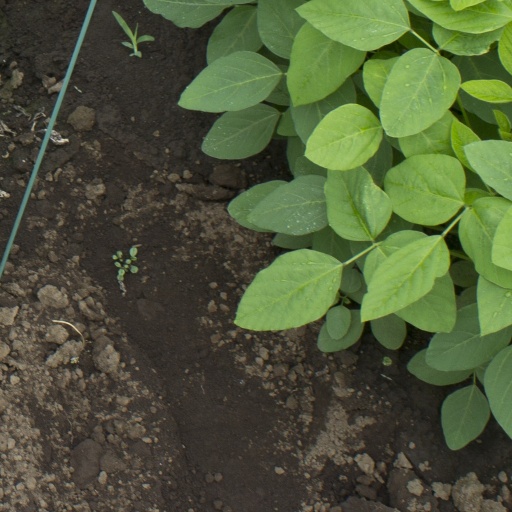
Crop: soybean